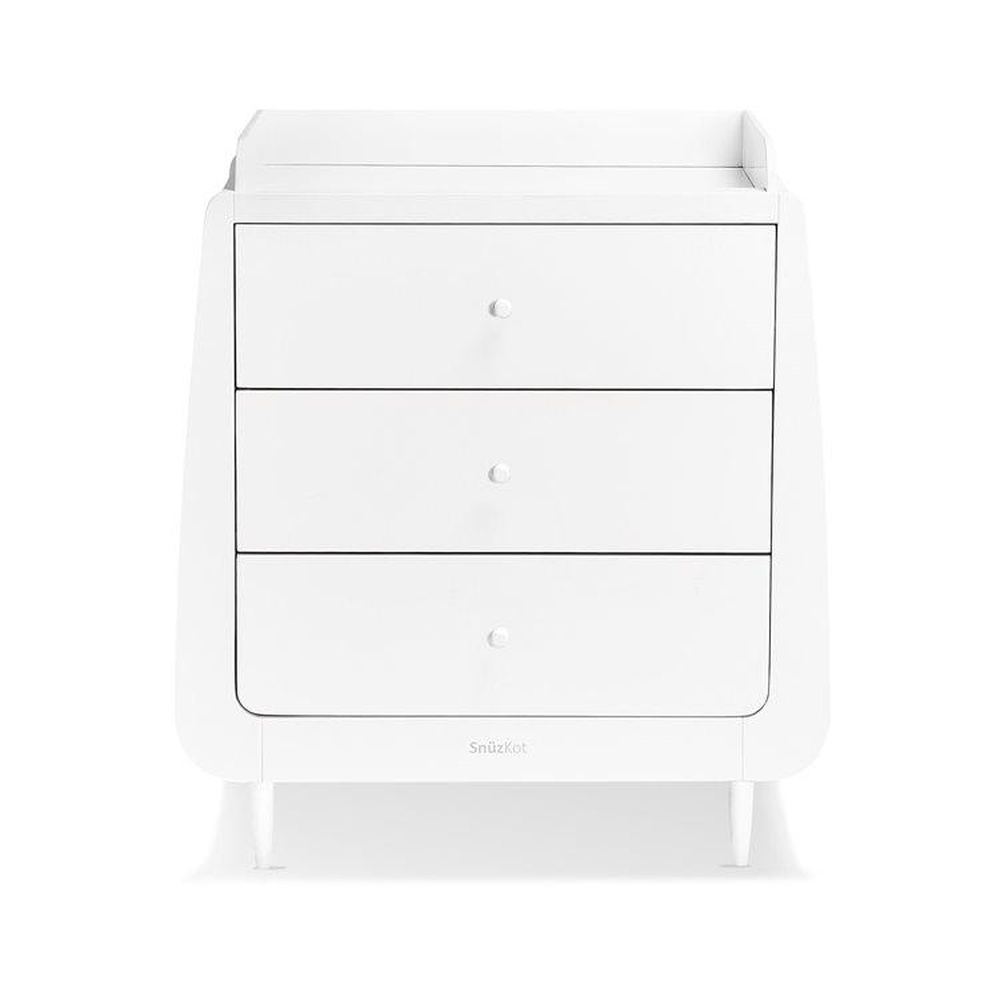
SnuzKot Skandi Changing Unit
A real statement piece for your baby's nursery. Matches the SnuzKot Cot Bed perfectly. Your back will thank you for a changing unit! Key Features: Matching feet and drawer handles Co-ordinates with the SnuzKot Skandi cot bed 3 spacious drawers Removable changing frame Converts into standalone dresser No MDF or veneer Specifications: Dimensions: H96 x W85 x D55cm External Changing Unit/Dresser dimensions: H96 x W85 x D55cm Requires self-assembly. Weight 22kg Changing unit includes anti-tip straps Suitable up to 12 months or 11 kg Only use the changing pad designed specifically for this product The changing unit must be fixed to the wall, with the kit provided, for use of the product and to avoid tipping.
Brand: Snuz
Category: Furniture > Baby & Toddler Furniture > Changing Tables